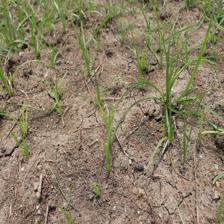
Label: Grass